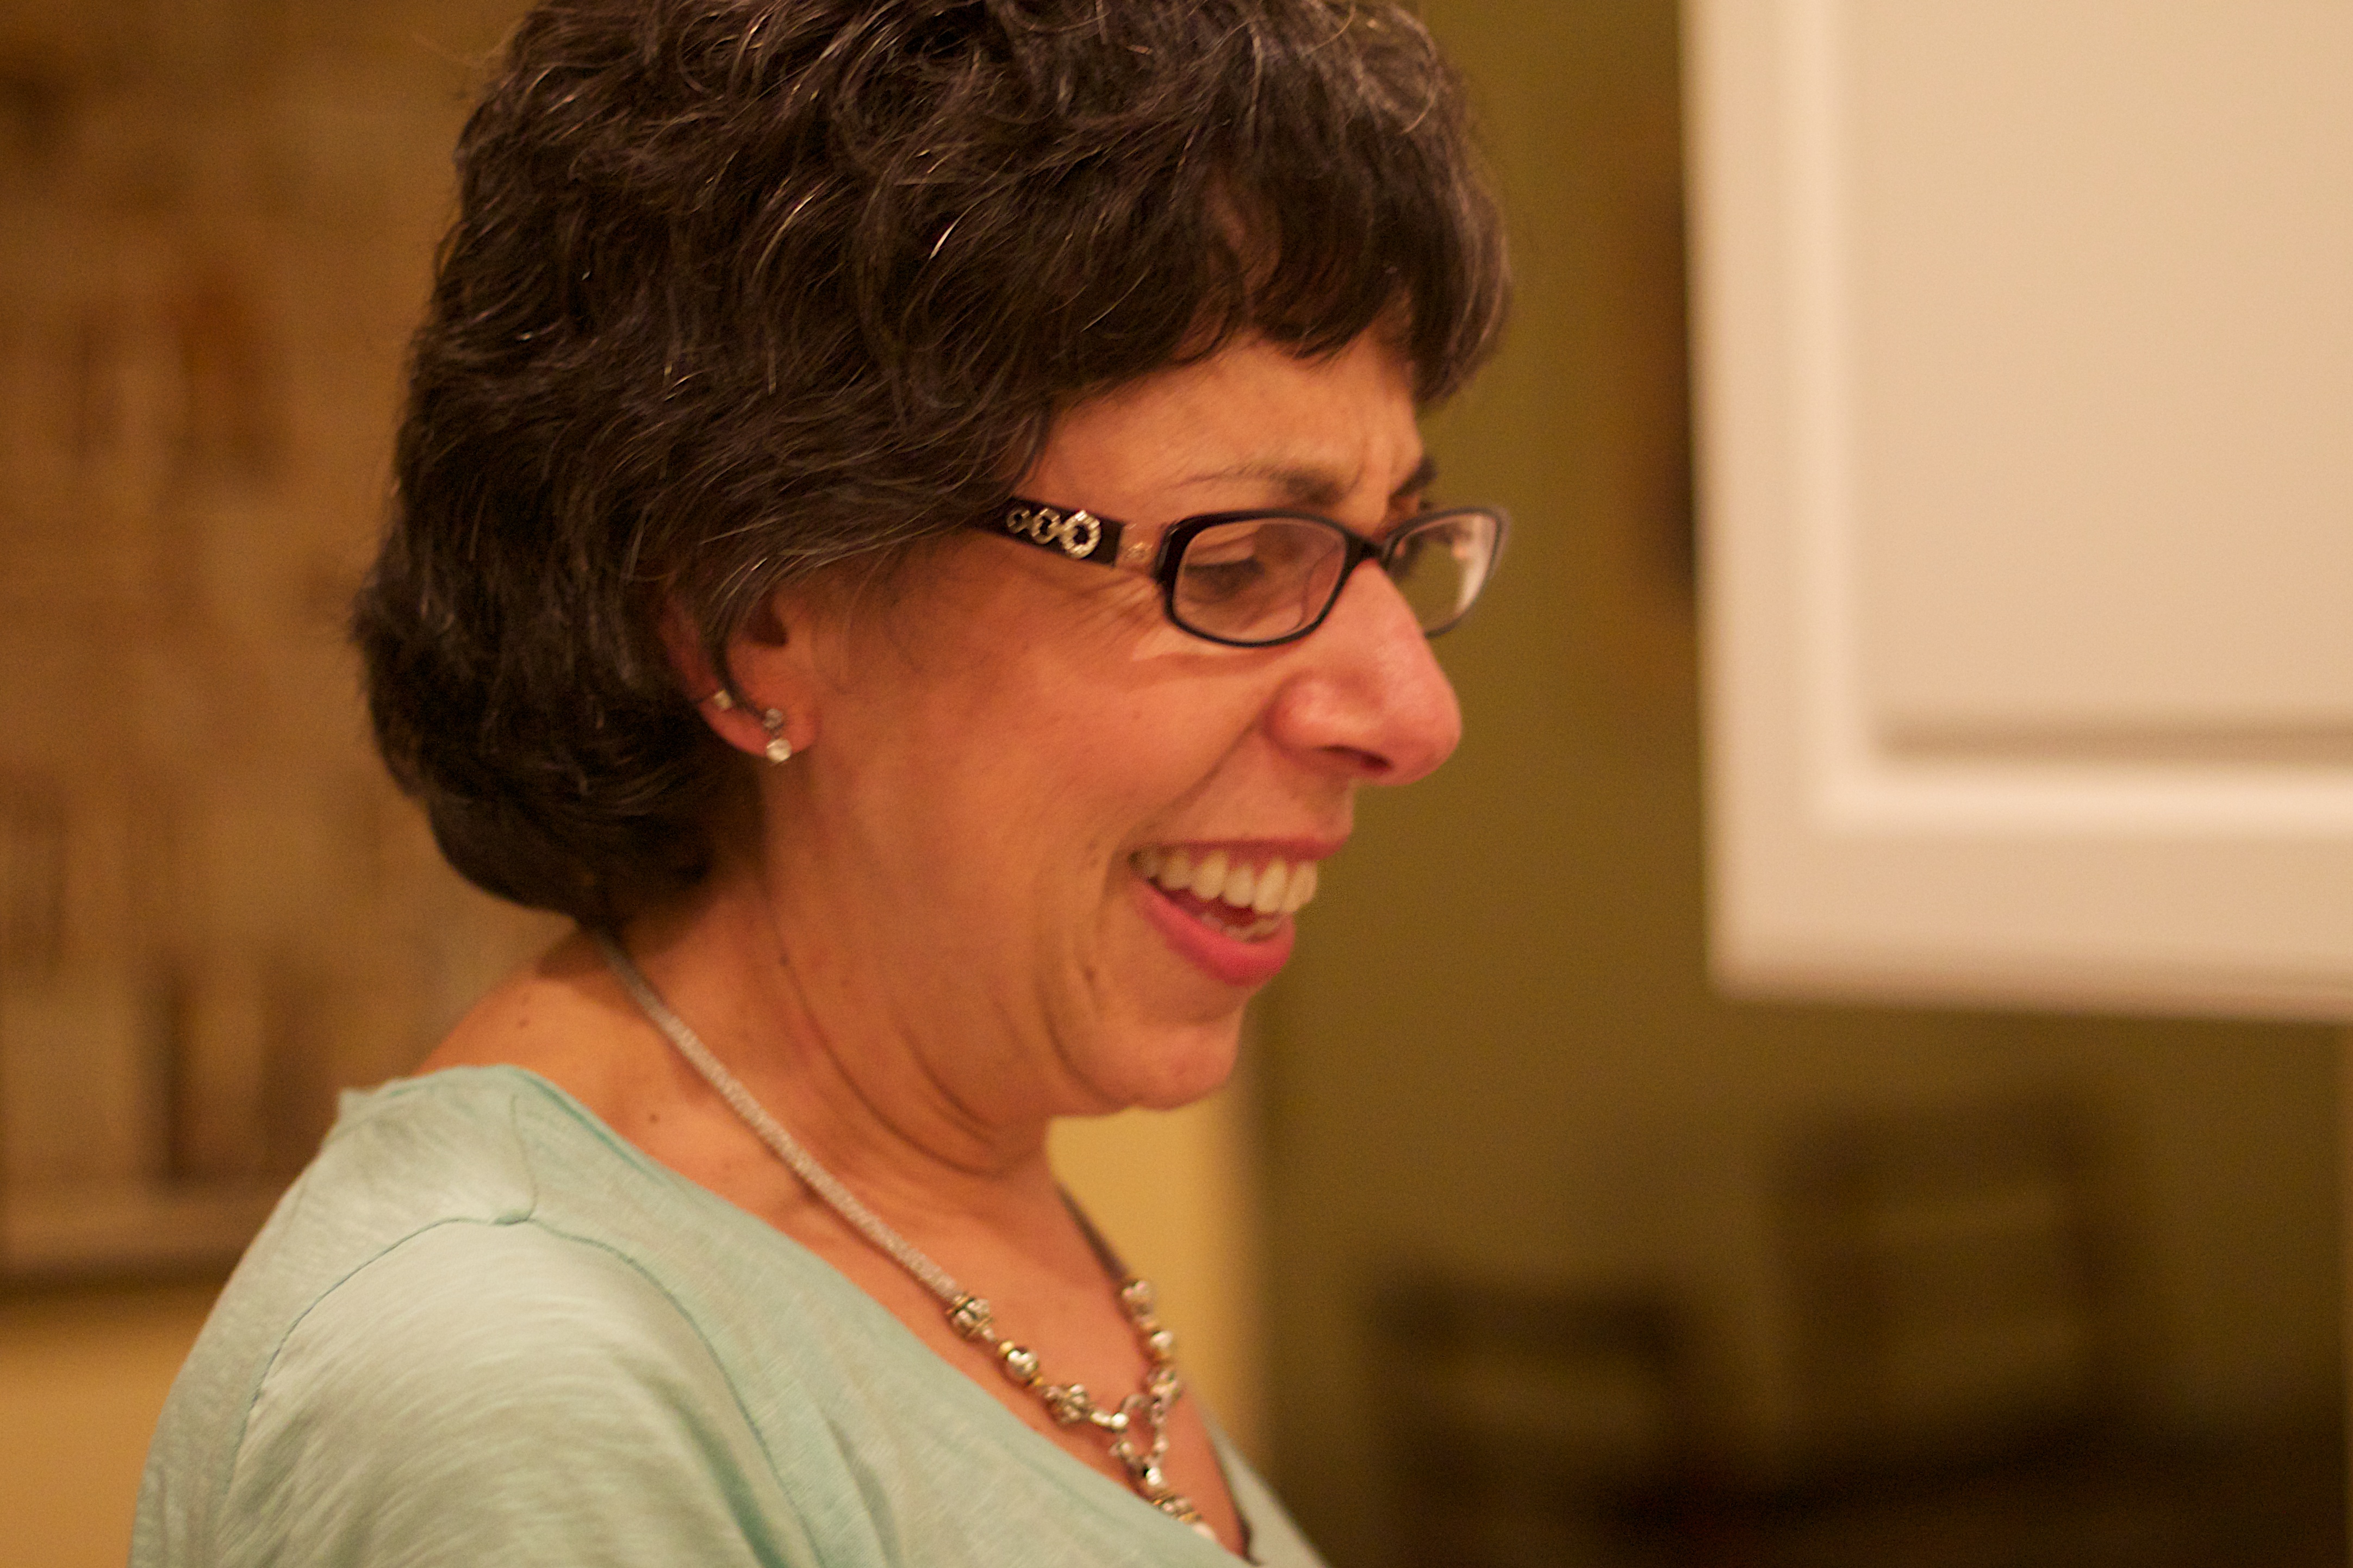
man, person, people, woman, hair, male, portrait, child, facial expression, hairstyle, smile, conversation, face, nose, eye, glasses, head, skin, cookielove, odyssey, emotion, vision care